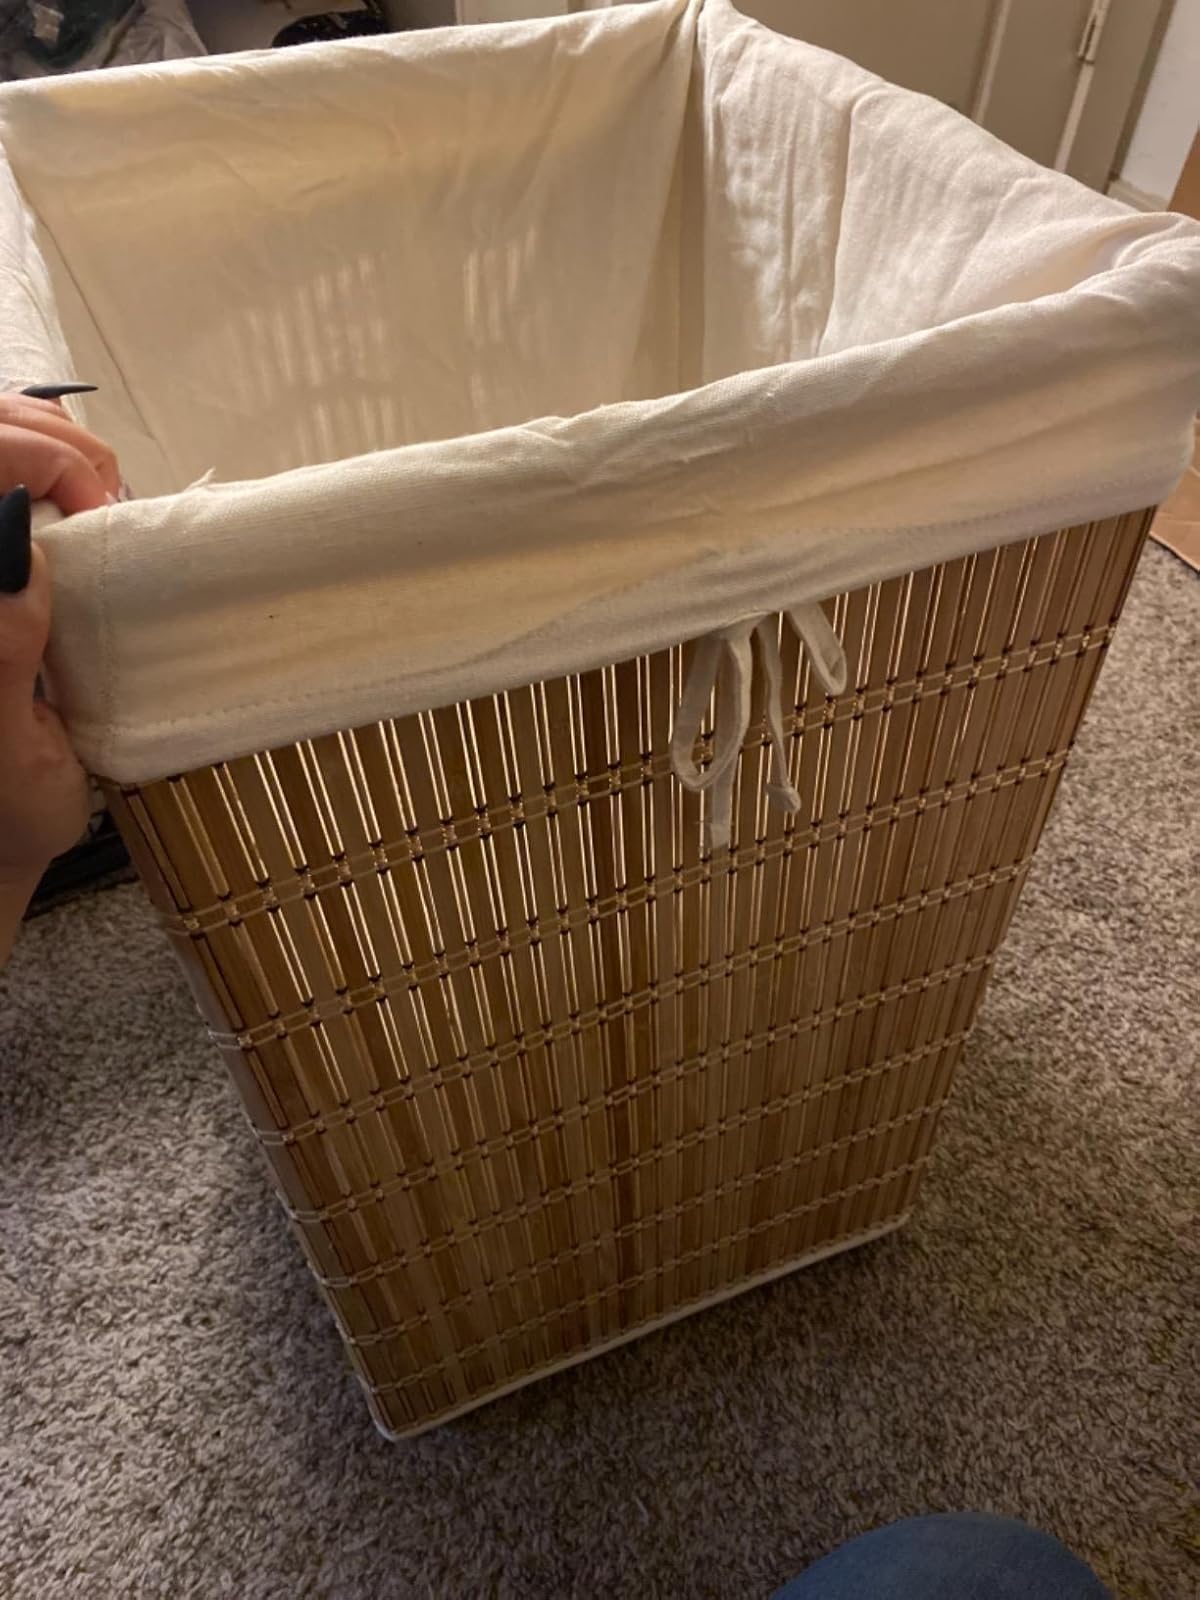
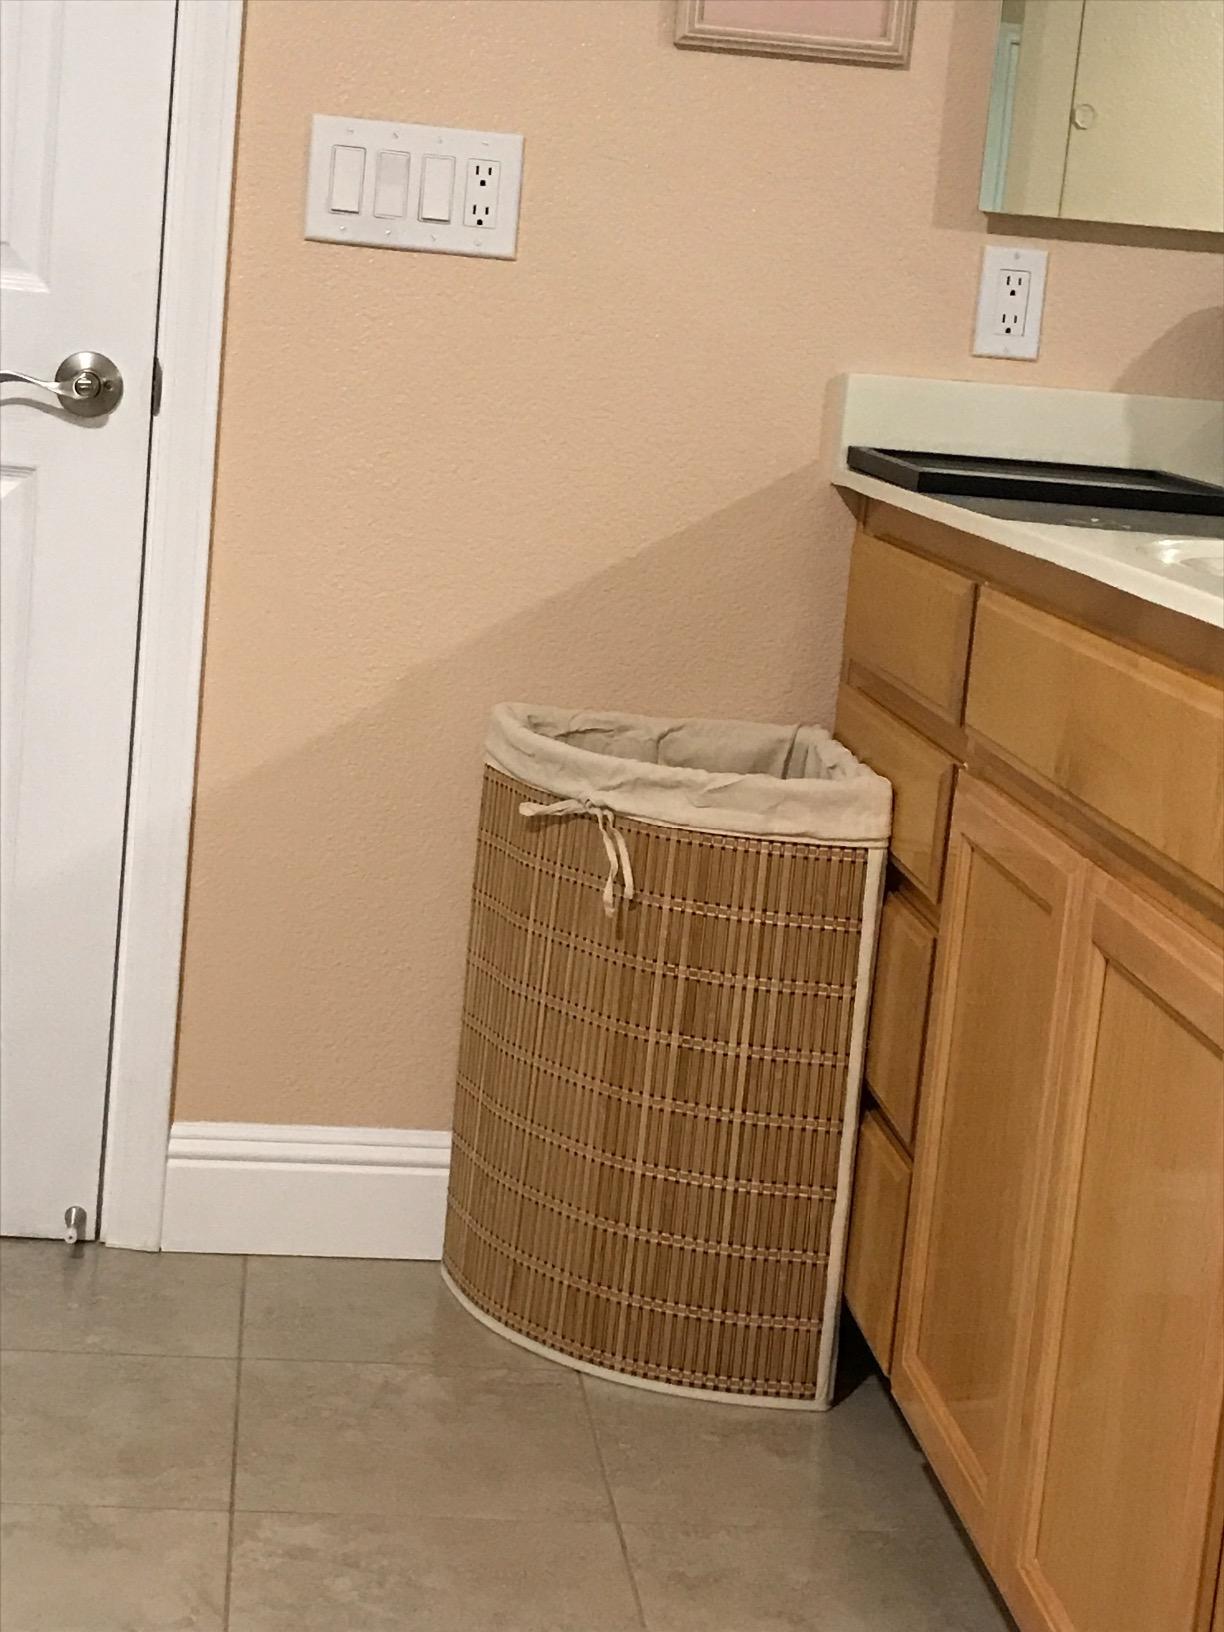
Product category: items_hamper
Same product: no